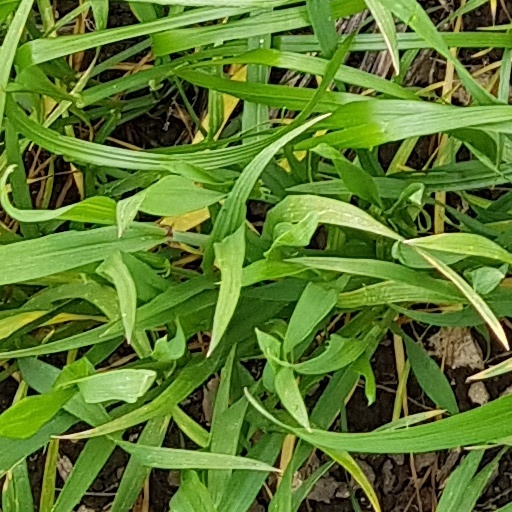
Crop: wheat